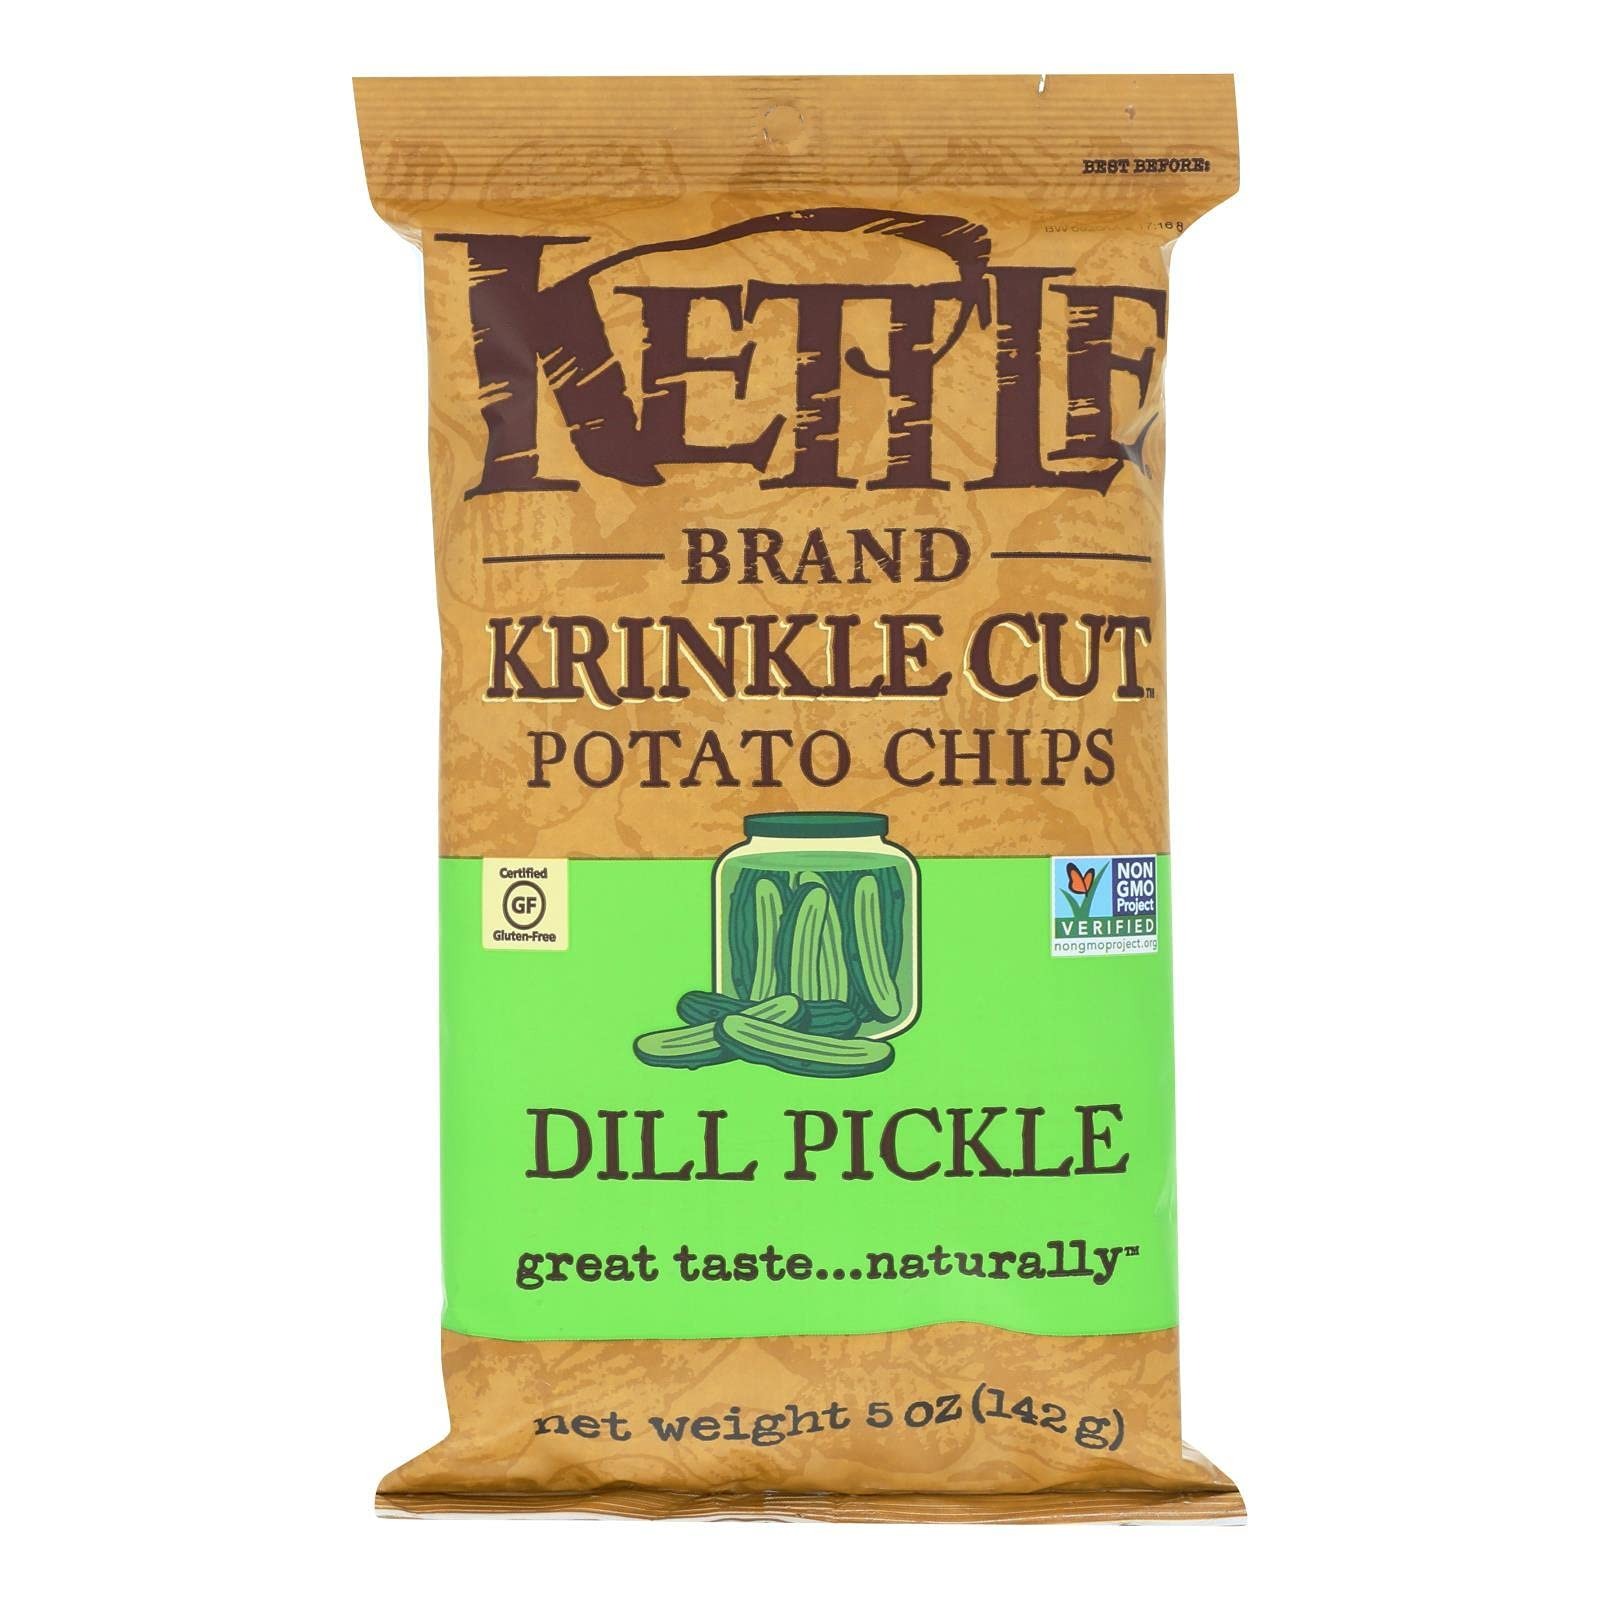
Item Name: Kettle Brand Krinkle Cut Potato Chips - Dill Pickle - Case of 15 - 5 oz.
Product Description: <p>Like the Tangy Spears that inspired them, Kettle Brand Thick and Bold Dill Pickle chips leave you with one thing to decide In your sandwich, or beside. The extra crunchy thick ridge cut chips offer the perfect balance of tang, dill, onion and garlic.<br><b>Country of origin : </b>USA<br><b>Kosher : </b>Yes<br><b>GMO Free : </b>Yes<br><b>Size : </b>5 OZ<br><b>Pack of : </b>15<br><br><b>Product Selling Unit : </b>case</p>
Value: 5.0
Unit: Ounce

Price: 10.94